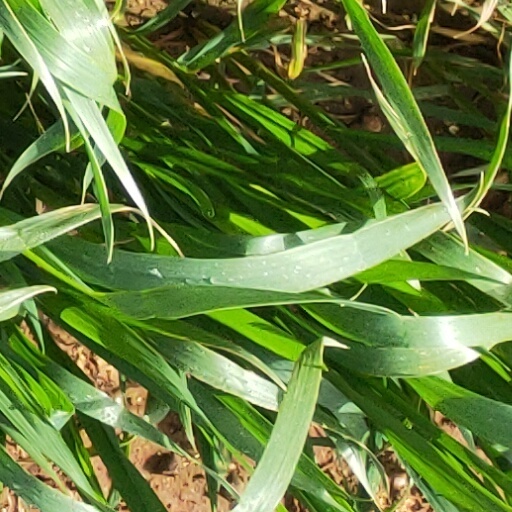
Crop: wheat